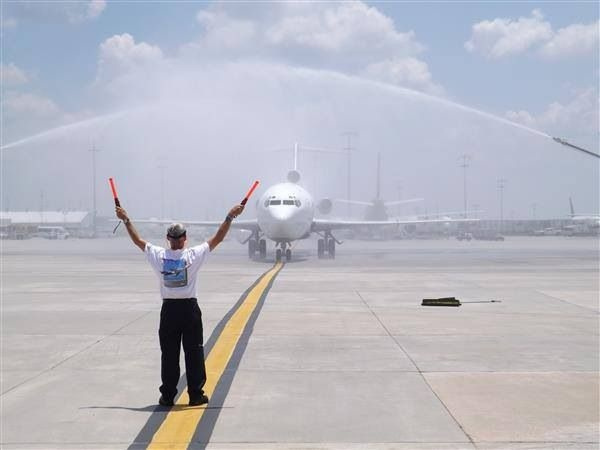
user: Given an image and a question. Answer the question in a short answer. Question: What is this man doing with this plane? Short Answer:
assistant: signal